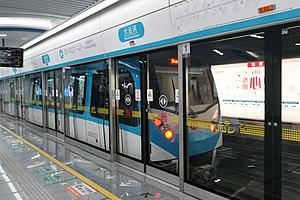
La ligne 5 du métro de Hangzhou est, chronologiquement, la quatrième ligne du métro de Hangzhou. La ligne est composée de 38 stations, dont 16 stations des correspondances. La section entre station de Liangmu Road et Shanxian ouvert le 24 juin 2019, tandis que l'ouverture de section restante est prévue d'ici à la fin de 2019.